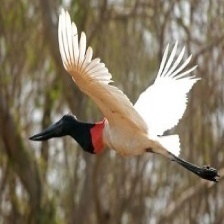
Species: JABIRU
Scientific name: JABIRU MYCTERIA
ImageNet parent category: white_stork